Islamic funeral

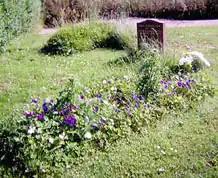
Grave of a Muslim

The corpse is washed (bathed) by family members or individuals of the same gender of the deceased. The exact manner, method, style and accessories used for bathing the corpse may vary by locale and temporal position, except that it is to be done with heated water. Bathing the dead body is an essential ritual of the Sunnah of the Islamic prophet Muhammad symbolizing physical and spiritual purification.